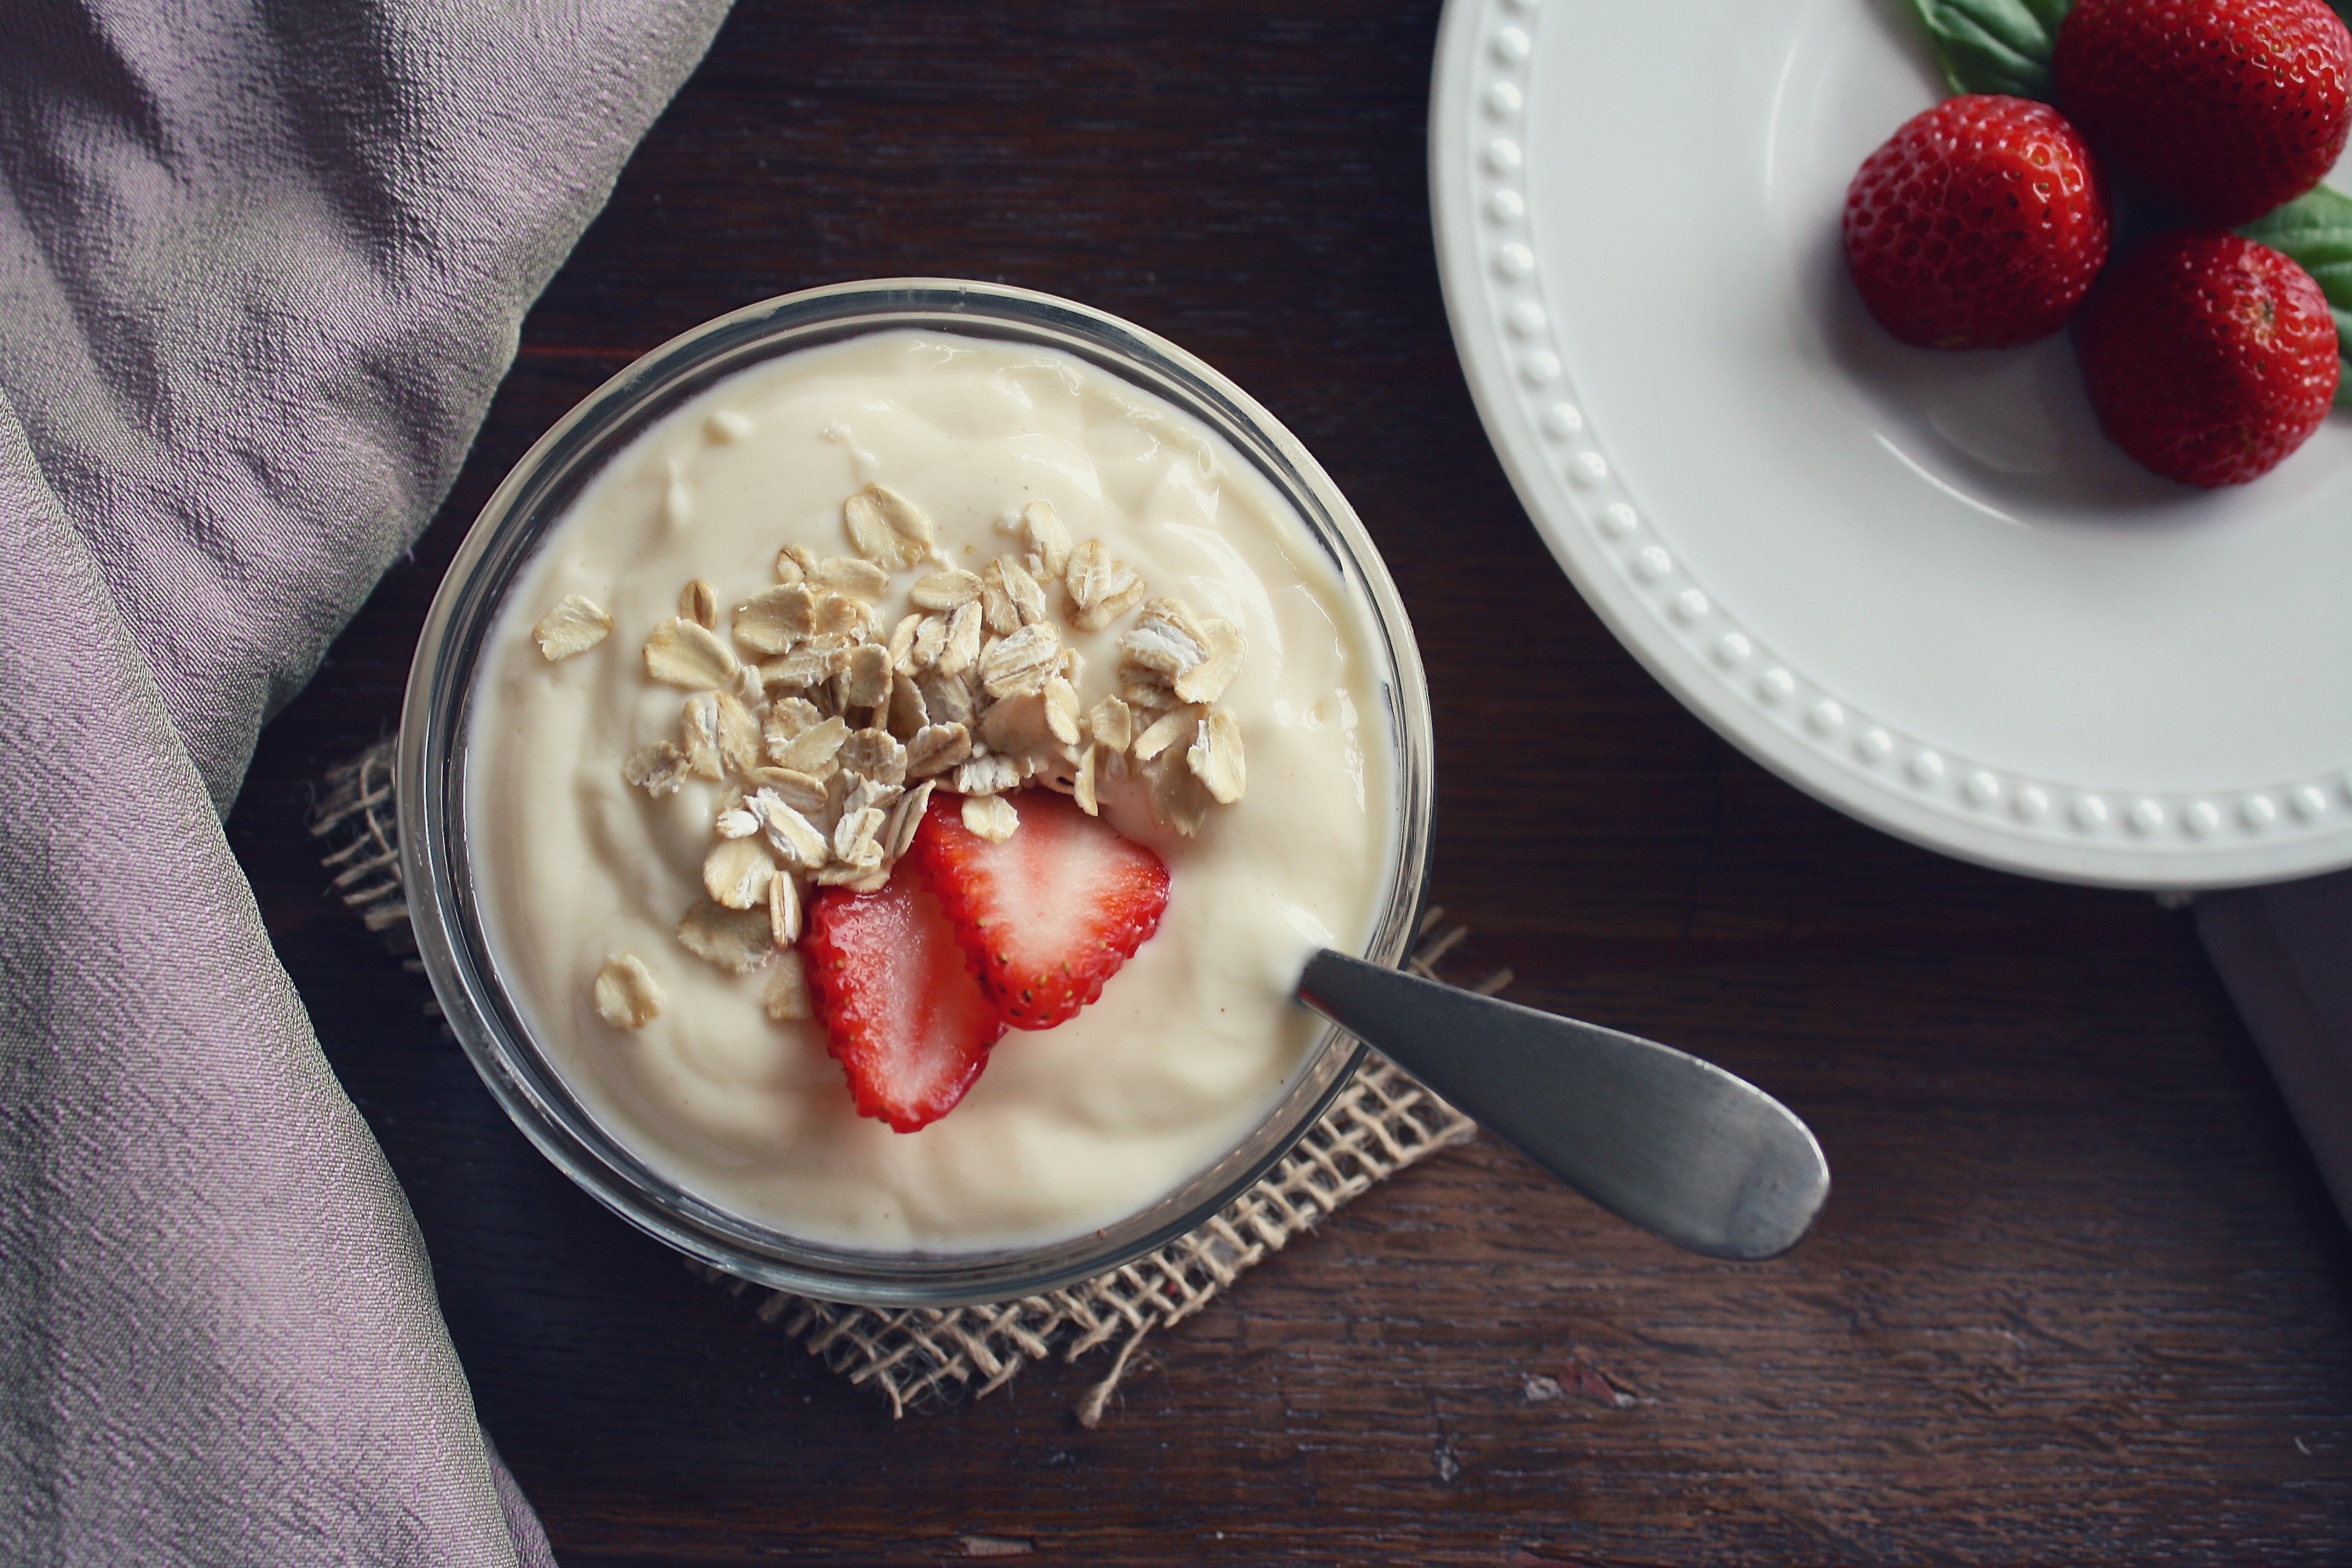
plant, fruit, berry, sweet, glass, summer, dish, meal, food, produce, fresh, breakfast, healthy, snack, dessert, delicious, dairy product, strawberry, yoghurt, yogurt, nutrition, wooden, tasty, strawberries, vanilla, diet, dairy, organic, flavor, flowering plant, milk product, creamy yogurt, breakfast yogurt